Hotel Bellavista

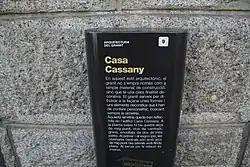
Hotel Bellavista

Hotel Bellavista is a former hotel located at Avinguda Meritxell, 26 in Andorra la Vella, Andorra. It is a heritage property registered in the Cultural Heritage of Andorra. It was built in 1938–40. There is a currently a Pizza Hut on the ground floor.